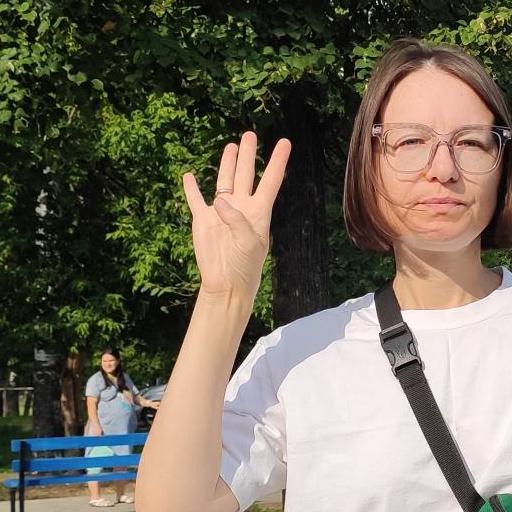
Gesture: four